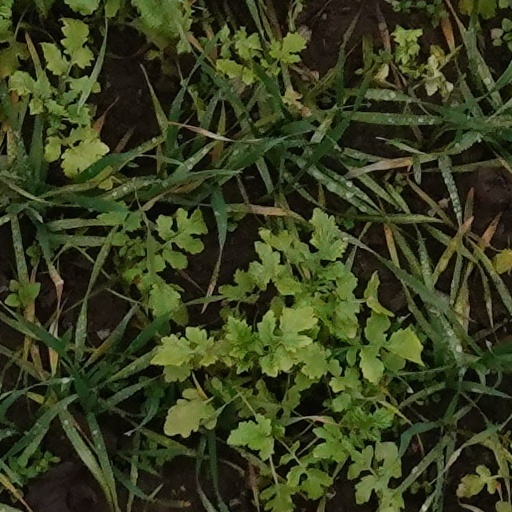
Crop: wheat